Munenori Kawasaki

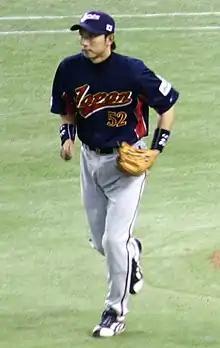
Kawasaki playing for Japan national team in 2006 World Baseball Classic

Kawasaki agreed to a minor league deal with the Toronto Blue Jays on March 14, 2013. He started the 2013 season on the roster of the Triple-A Buffalo Bisons. Kawasaki was called up to the Blue Jays on April 13 when José Reyes was added to the disabled list. With his appearance for the Blue Jays on April 13, Kawasaki became the first Japanese-born position player to appear in a game for Toronto.